Georges de Selve

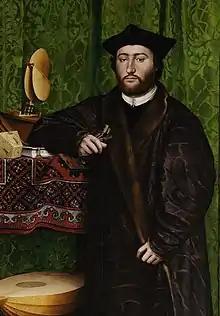
George de Selve in Hans Holbein the Younger's "The Ambassadors".

Georges de Selve (1508 – 12 April 1541) was a French scholar, diplomat and ecclesiastic.